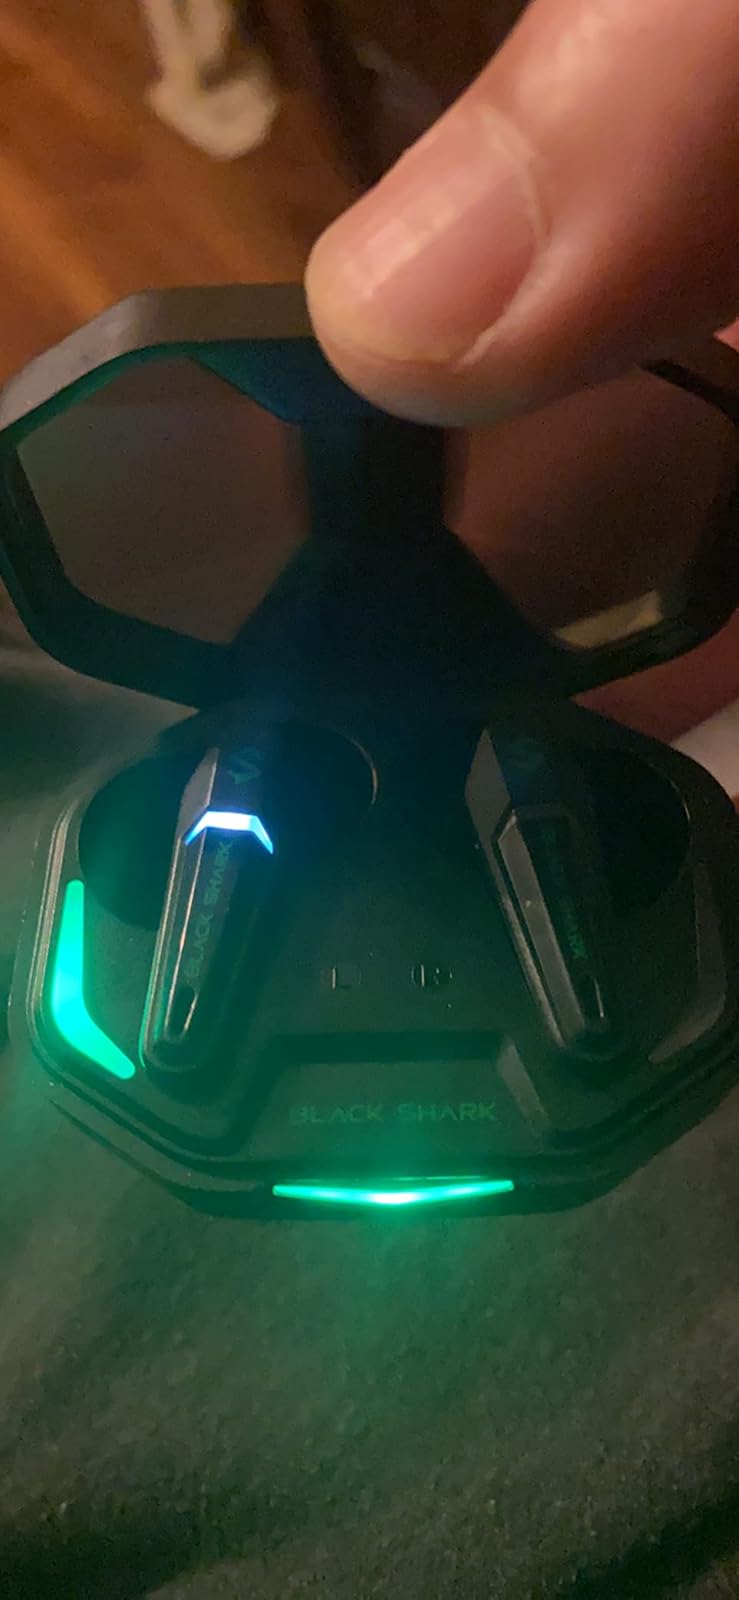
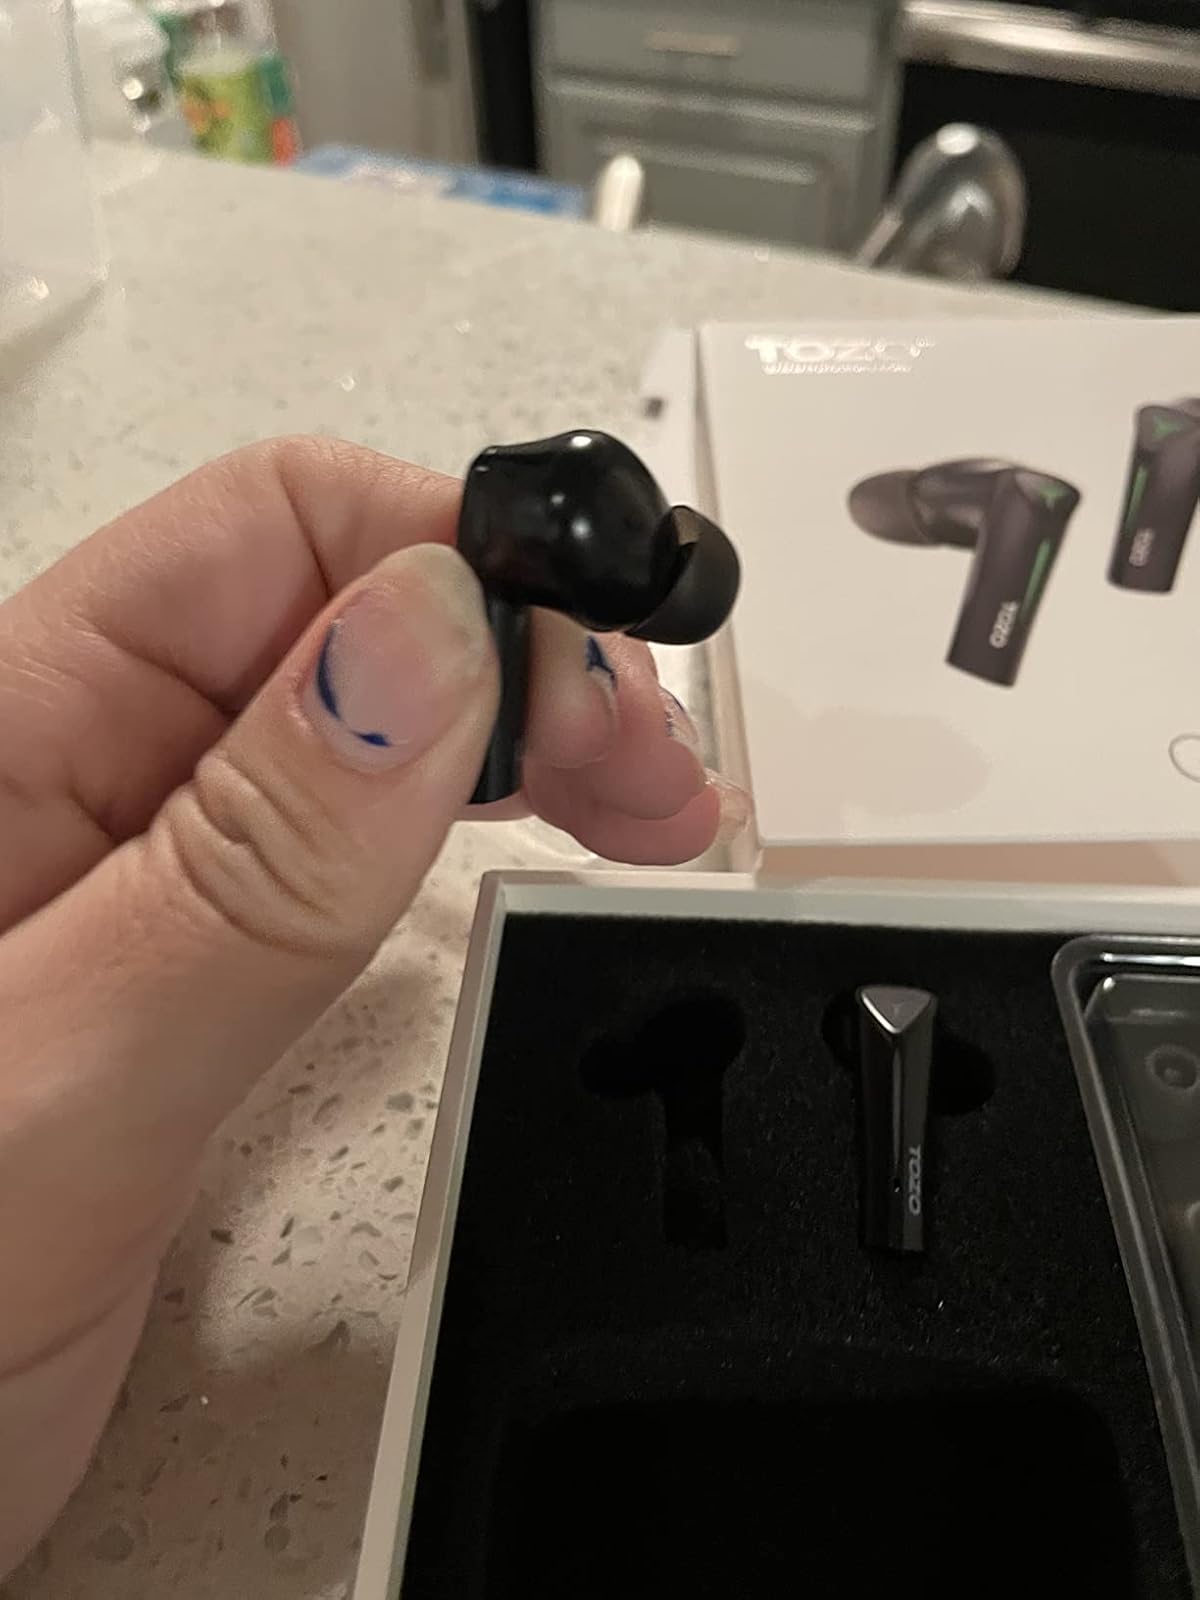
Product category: earbuds
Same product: no